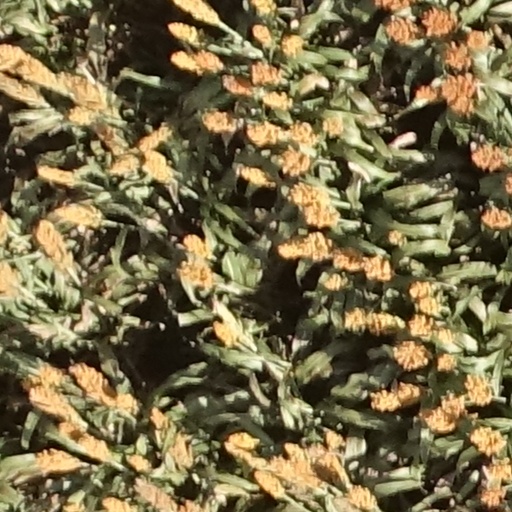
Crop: sorghum